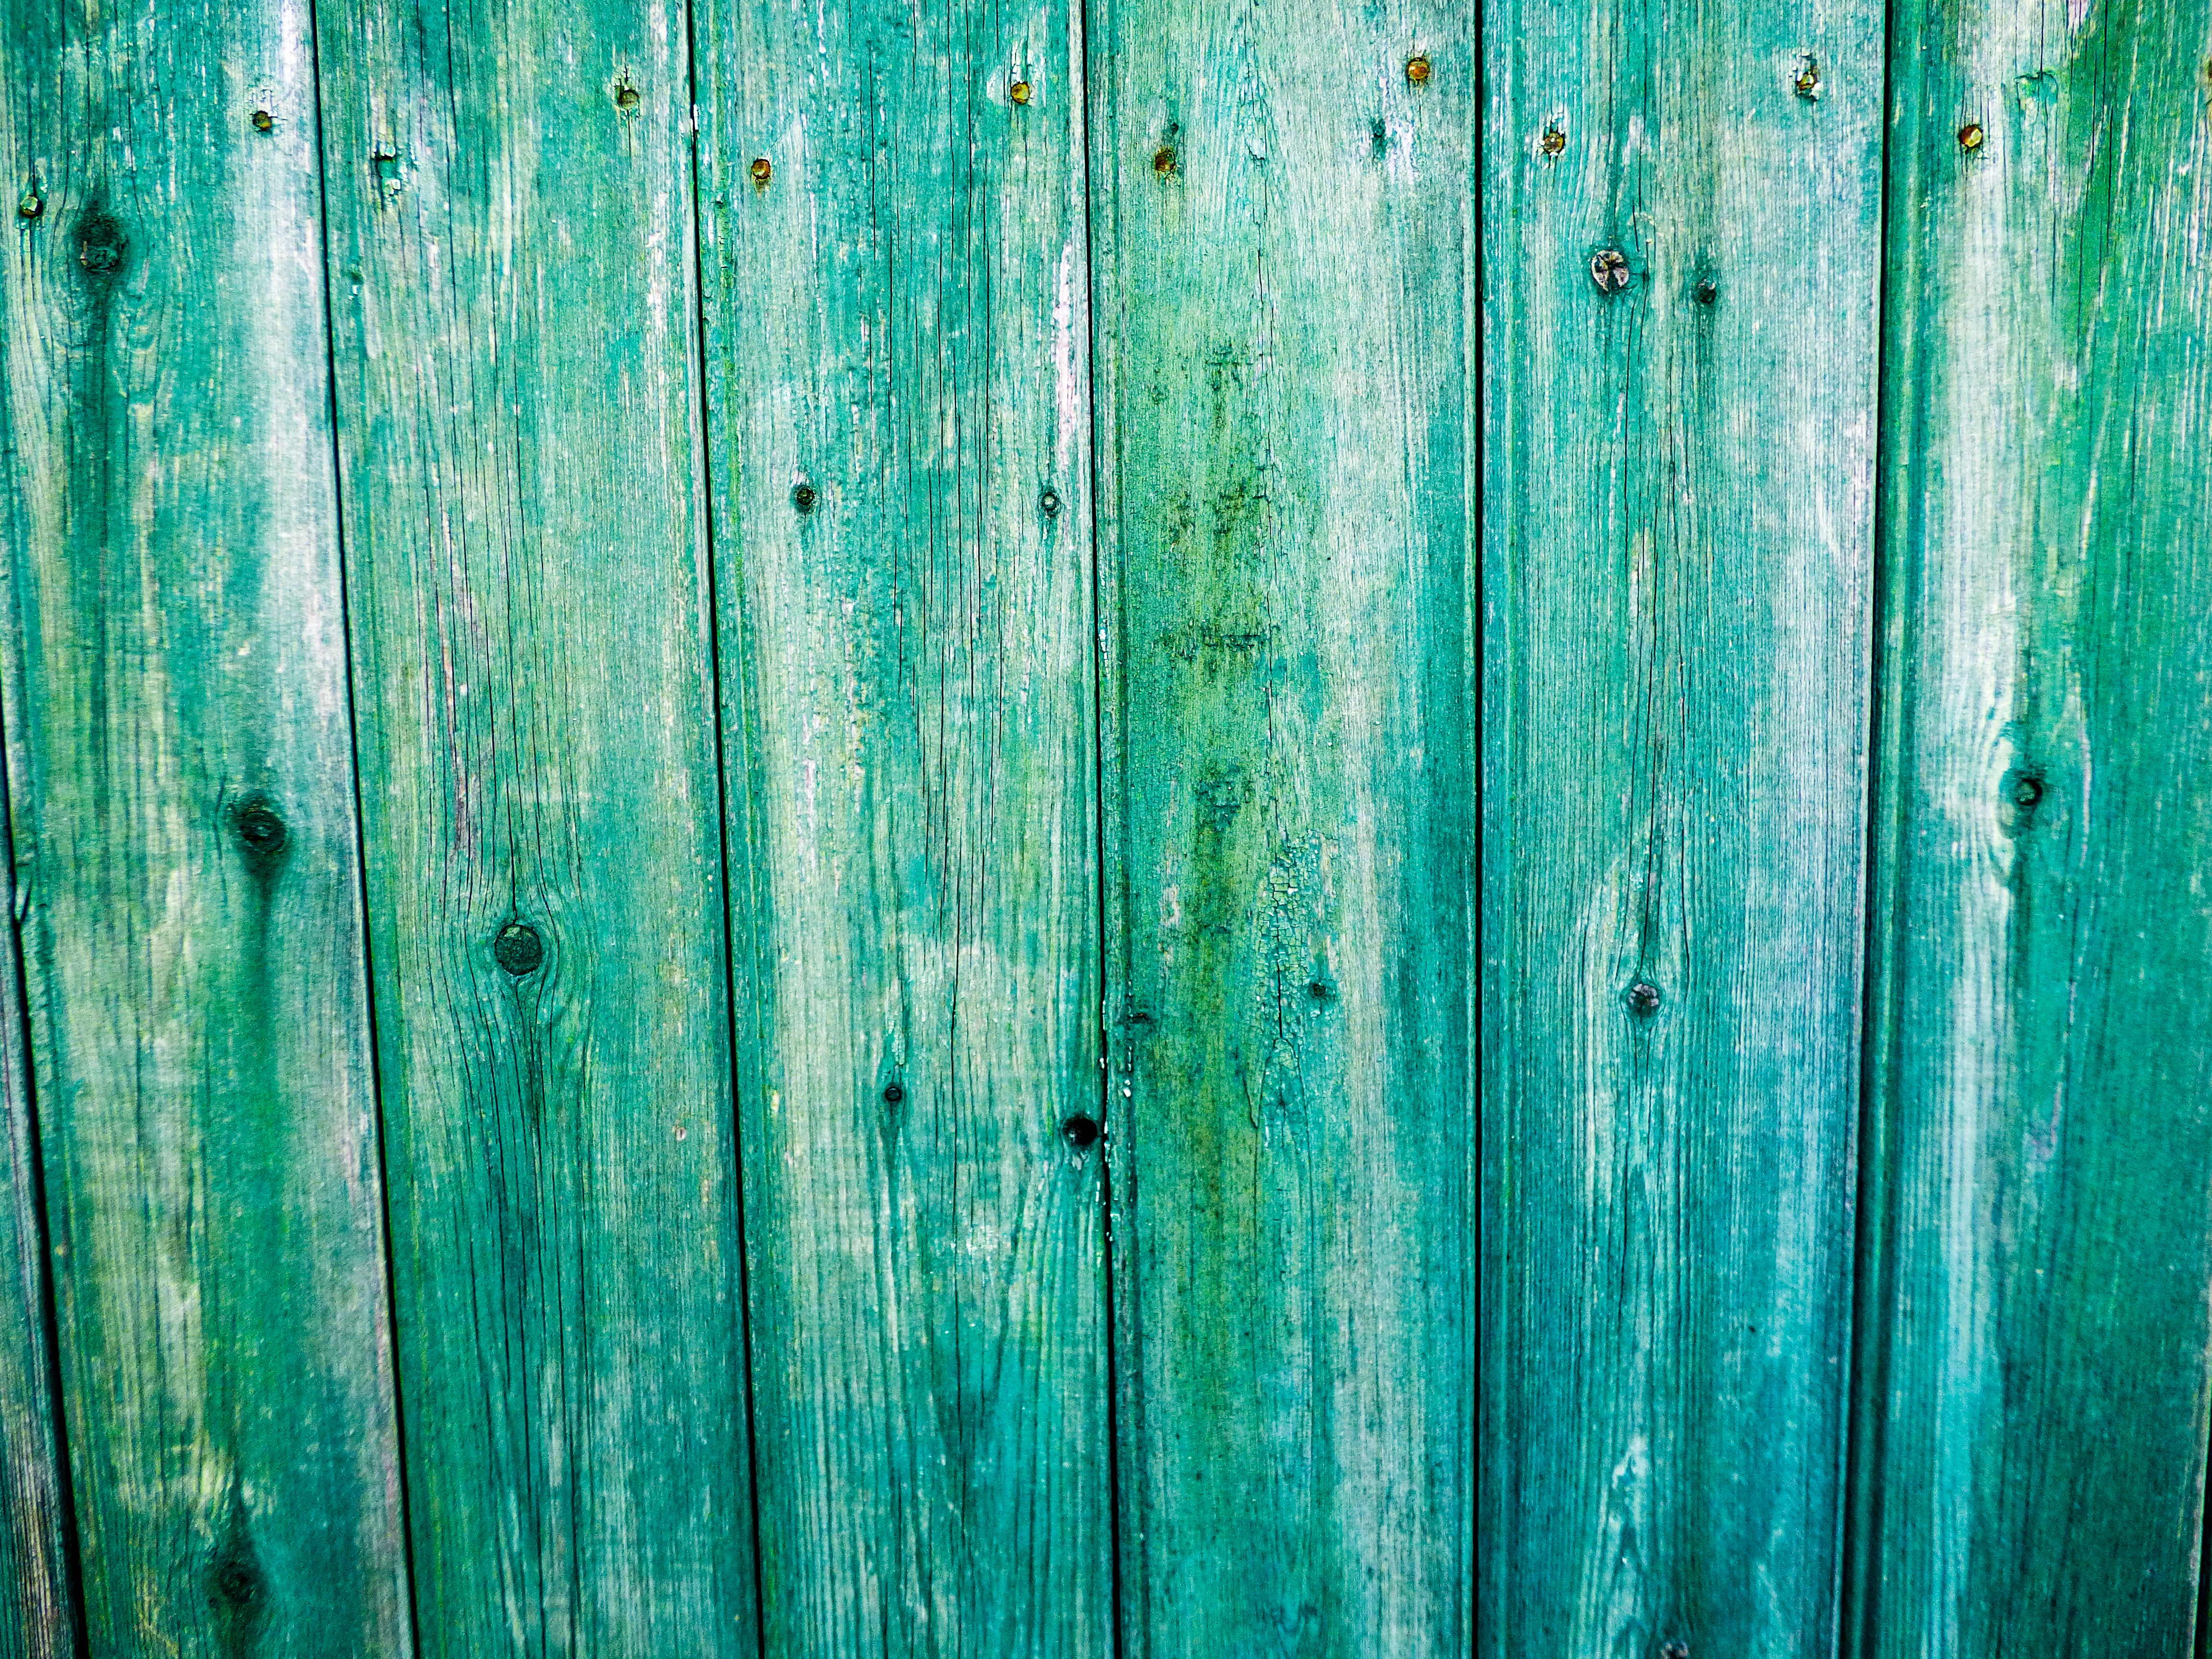
fence, structure, board, wood, texture, floor, old, wall, green, color, blue, background, hardwood, lath